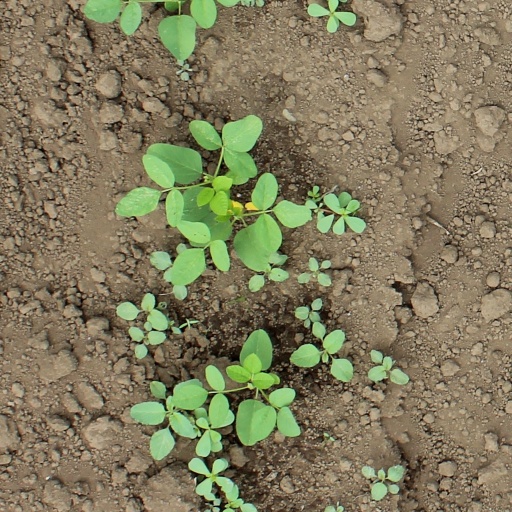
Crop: soybean